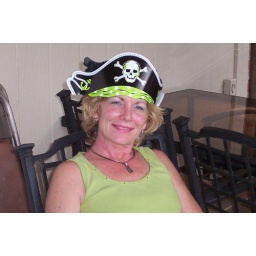
Mother in law -nice how her shirt matched her hat